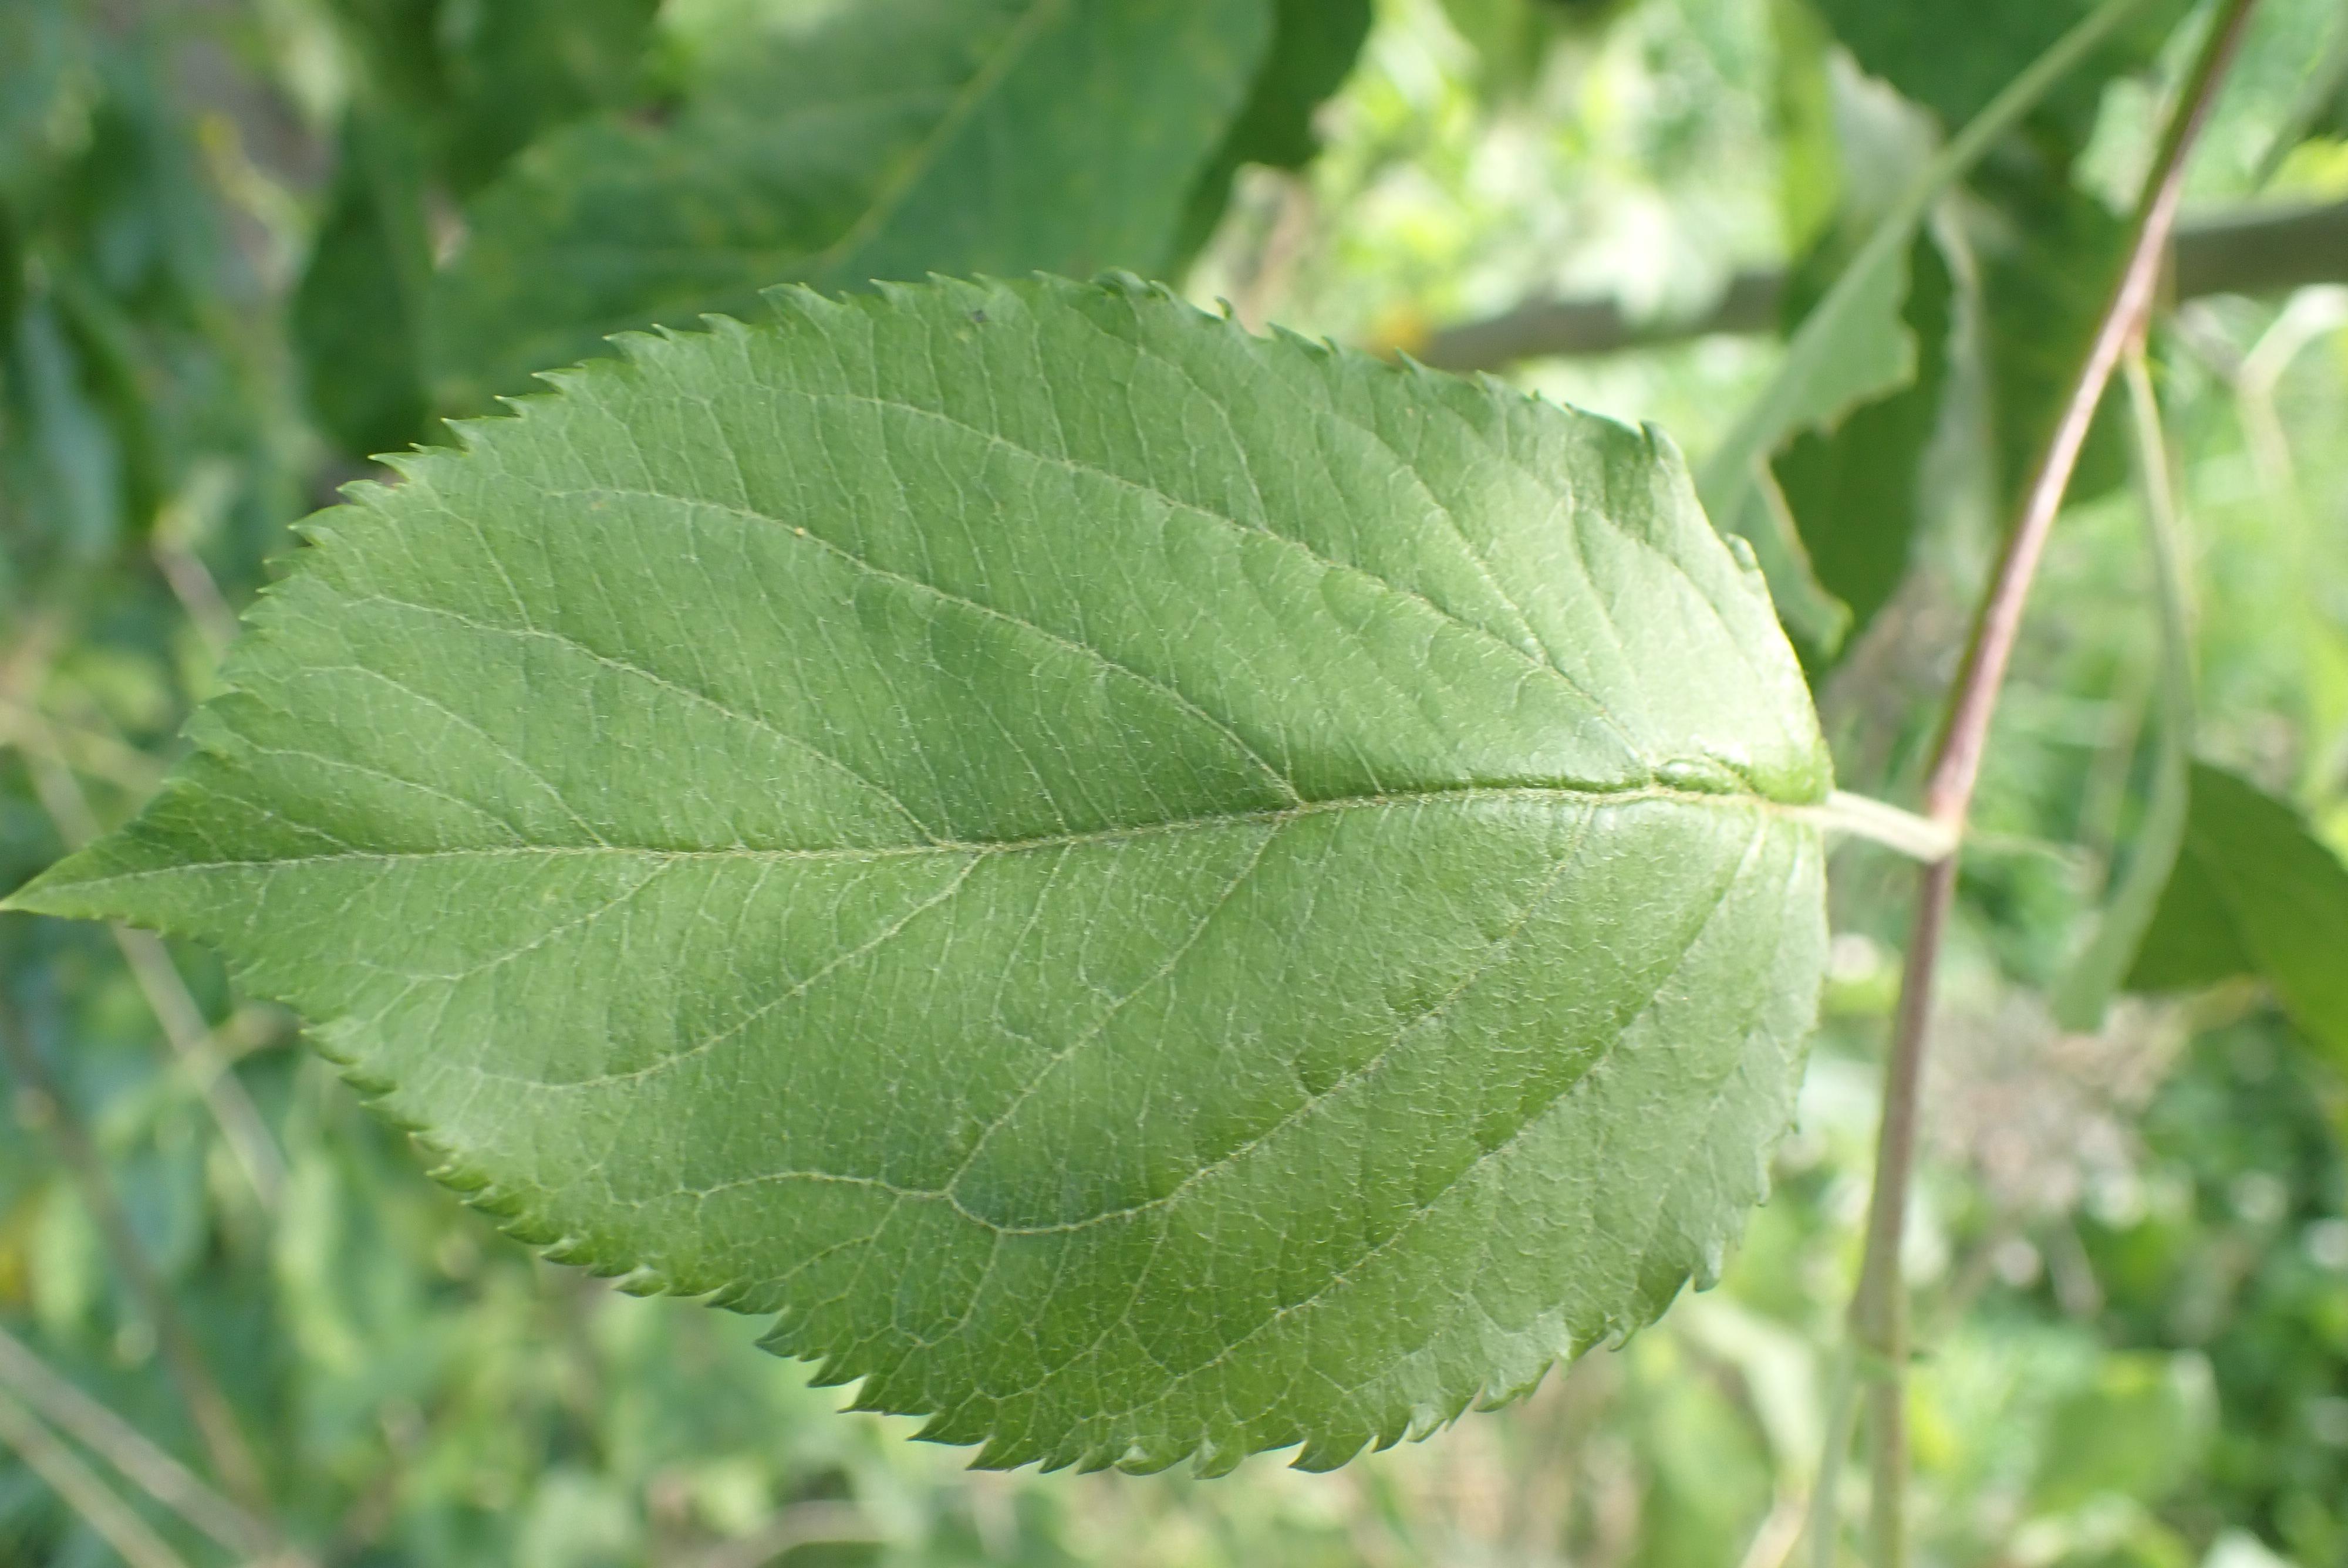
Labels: healthy